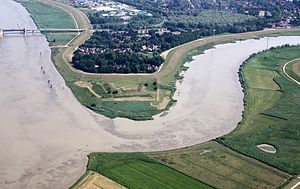
Leer / Geografi
Ledas (til højre) udmunding i Ems
Leer er en by i det historiske landskab Ostfriesland i Landkreis Leer i den tyske delstat Niedersachsen. Den er administrationsby i landkreisen, og er med 33.851 indbyggere den tredjestørste by i Ostfriesland, efter Emden og Aurich.